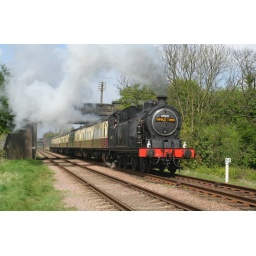
69621 passing under Woodthorpe road bridge